Kohraam

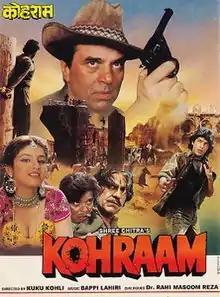
Film Poster

Kohraam ( "Lamentation") is a 1991 Indian Hindi-language action-adventure drama film directed by Kuku Kohli. The film stars Dharmendra, Chunky Panday, Sonam, Amrish Puri, Aruna Irani, and Vinod Mehra. The film was released on the Dusshera weekend and was an average grosser in the box office.